Radley

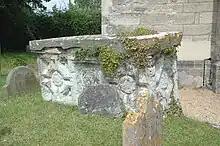
St James the Great parish church: 17th century chest tomb in the churchyard

Wick Hall is located between Radley and Thrupp Lake, off Audlett Drive. It is a Grade II* listed country house, built in about 1720 for the Tomkins family. The decoration includes Flemish wood panelling, taken from Exeter College chapel. The house was acquired by the Dockar-Drysdale family in 1850, and extended for them by Charles Bell in the 1870s.